Chip Ganassi Racing

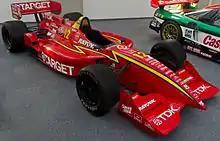
Jimmy Vasser's Reynard 96I in a Honda Collection Hall.

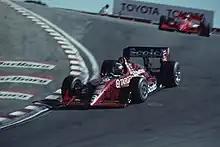
Eddie Cheever at Laguna Seca in 1991.

In 1989, Chip Ganassi, who had driven in the IndyCar World Series but had his career cut short due to a career-ending crash at Michigan in 1984, joined Pat Patrick as co-owner for Emerson Fittipaldi's Marlboro IndyCar team. Patrick had announced he was going to retire at the end of the year, and the team would go completely to Ganassi. The team won the Indy 500 and the IndyCar Championship.